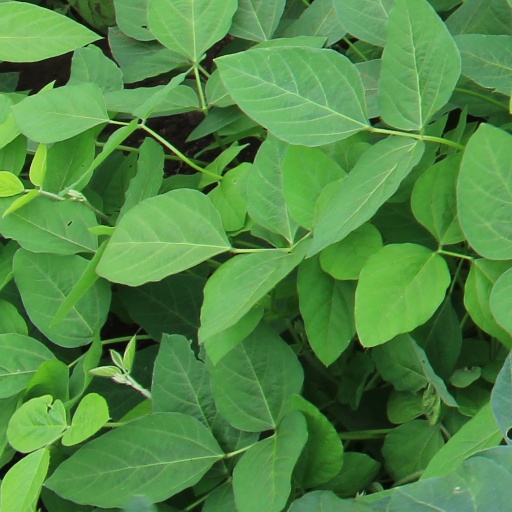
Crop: soybean